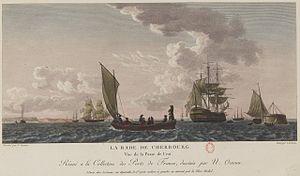
Estampe tirée des Nouvelles vues perspectives des ports de France, dessinées pour le Roi par M. Ozanne. Vue de la rade Cherbourg avant les grands travaux décidés par Louis XVI et poursuivis au XIXème siècle.
La rade de Cherbourg, située à Cherbourg en France, est la seconde plus grande rade artificielle du monde après celle de Ras Laffan, avec une superficie d'environ 1 500 hectares.
Port de pêche gaulois, devenu place forte à la pointe du Cotentin à partir des Romains, Cherbourg devient un enjeu stratégique de la guerre de Cent Ans. Avec la décision d'établir une rade artificielle par la construction d'une digue, puis l'établissement d'un port militaire, Cherbourg se développe fortement au XIXᵉ siècle. Port d'escale transatlantiques dans la première moitié du XXᵉ siècle, Cherbourg est l'un des objectifs prioritaires des troupes américaines lors du débarquement de Normandie en 1944.
Nicolas-Marie Ozanne, né à Brest le 12 janvier 1728 et mort à Paris le 3 janvier 1811, est un dessinateur de marine français.